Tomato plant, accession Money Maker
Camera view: vertical (180 deg); turntable rotation: 300 degrees
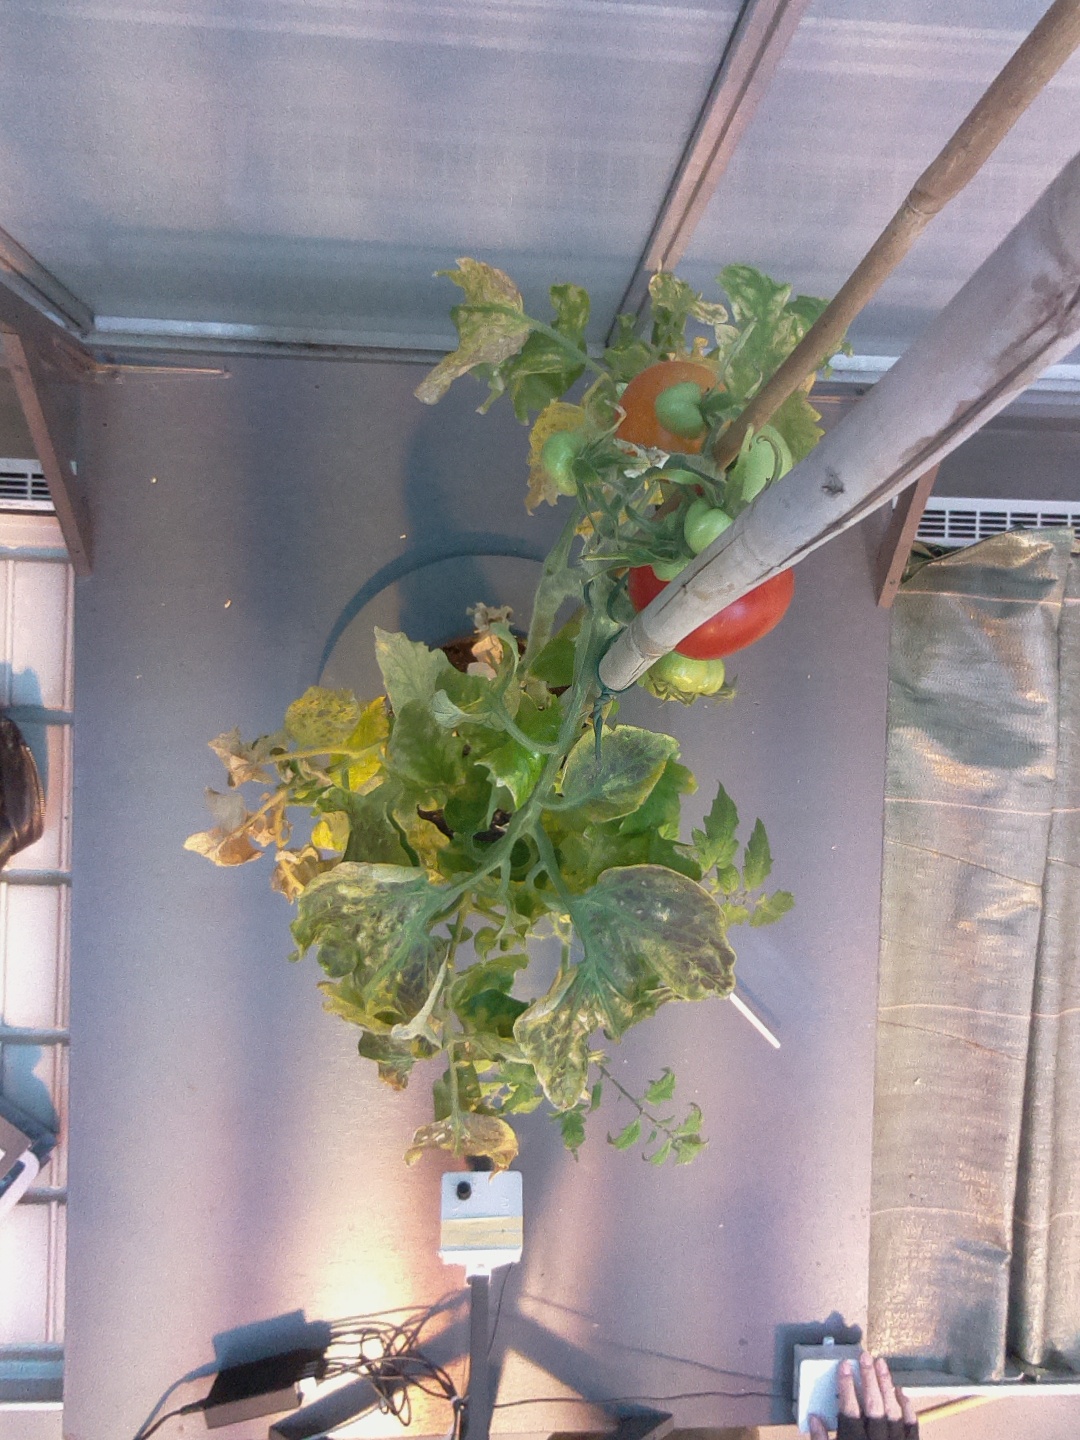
BBCH growth stage 81: 10%-20% of fruits show typical fully ripe color